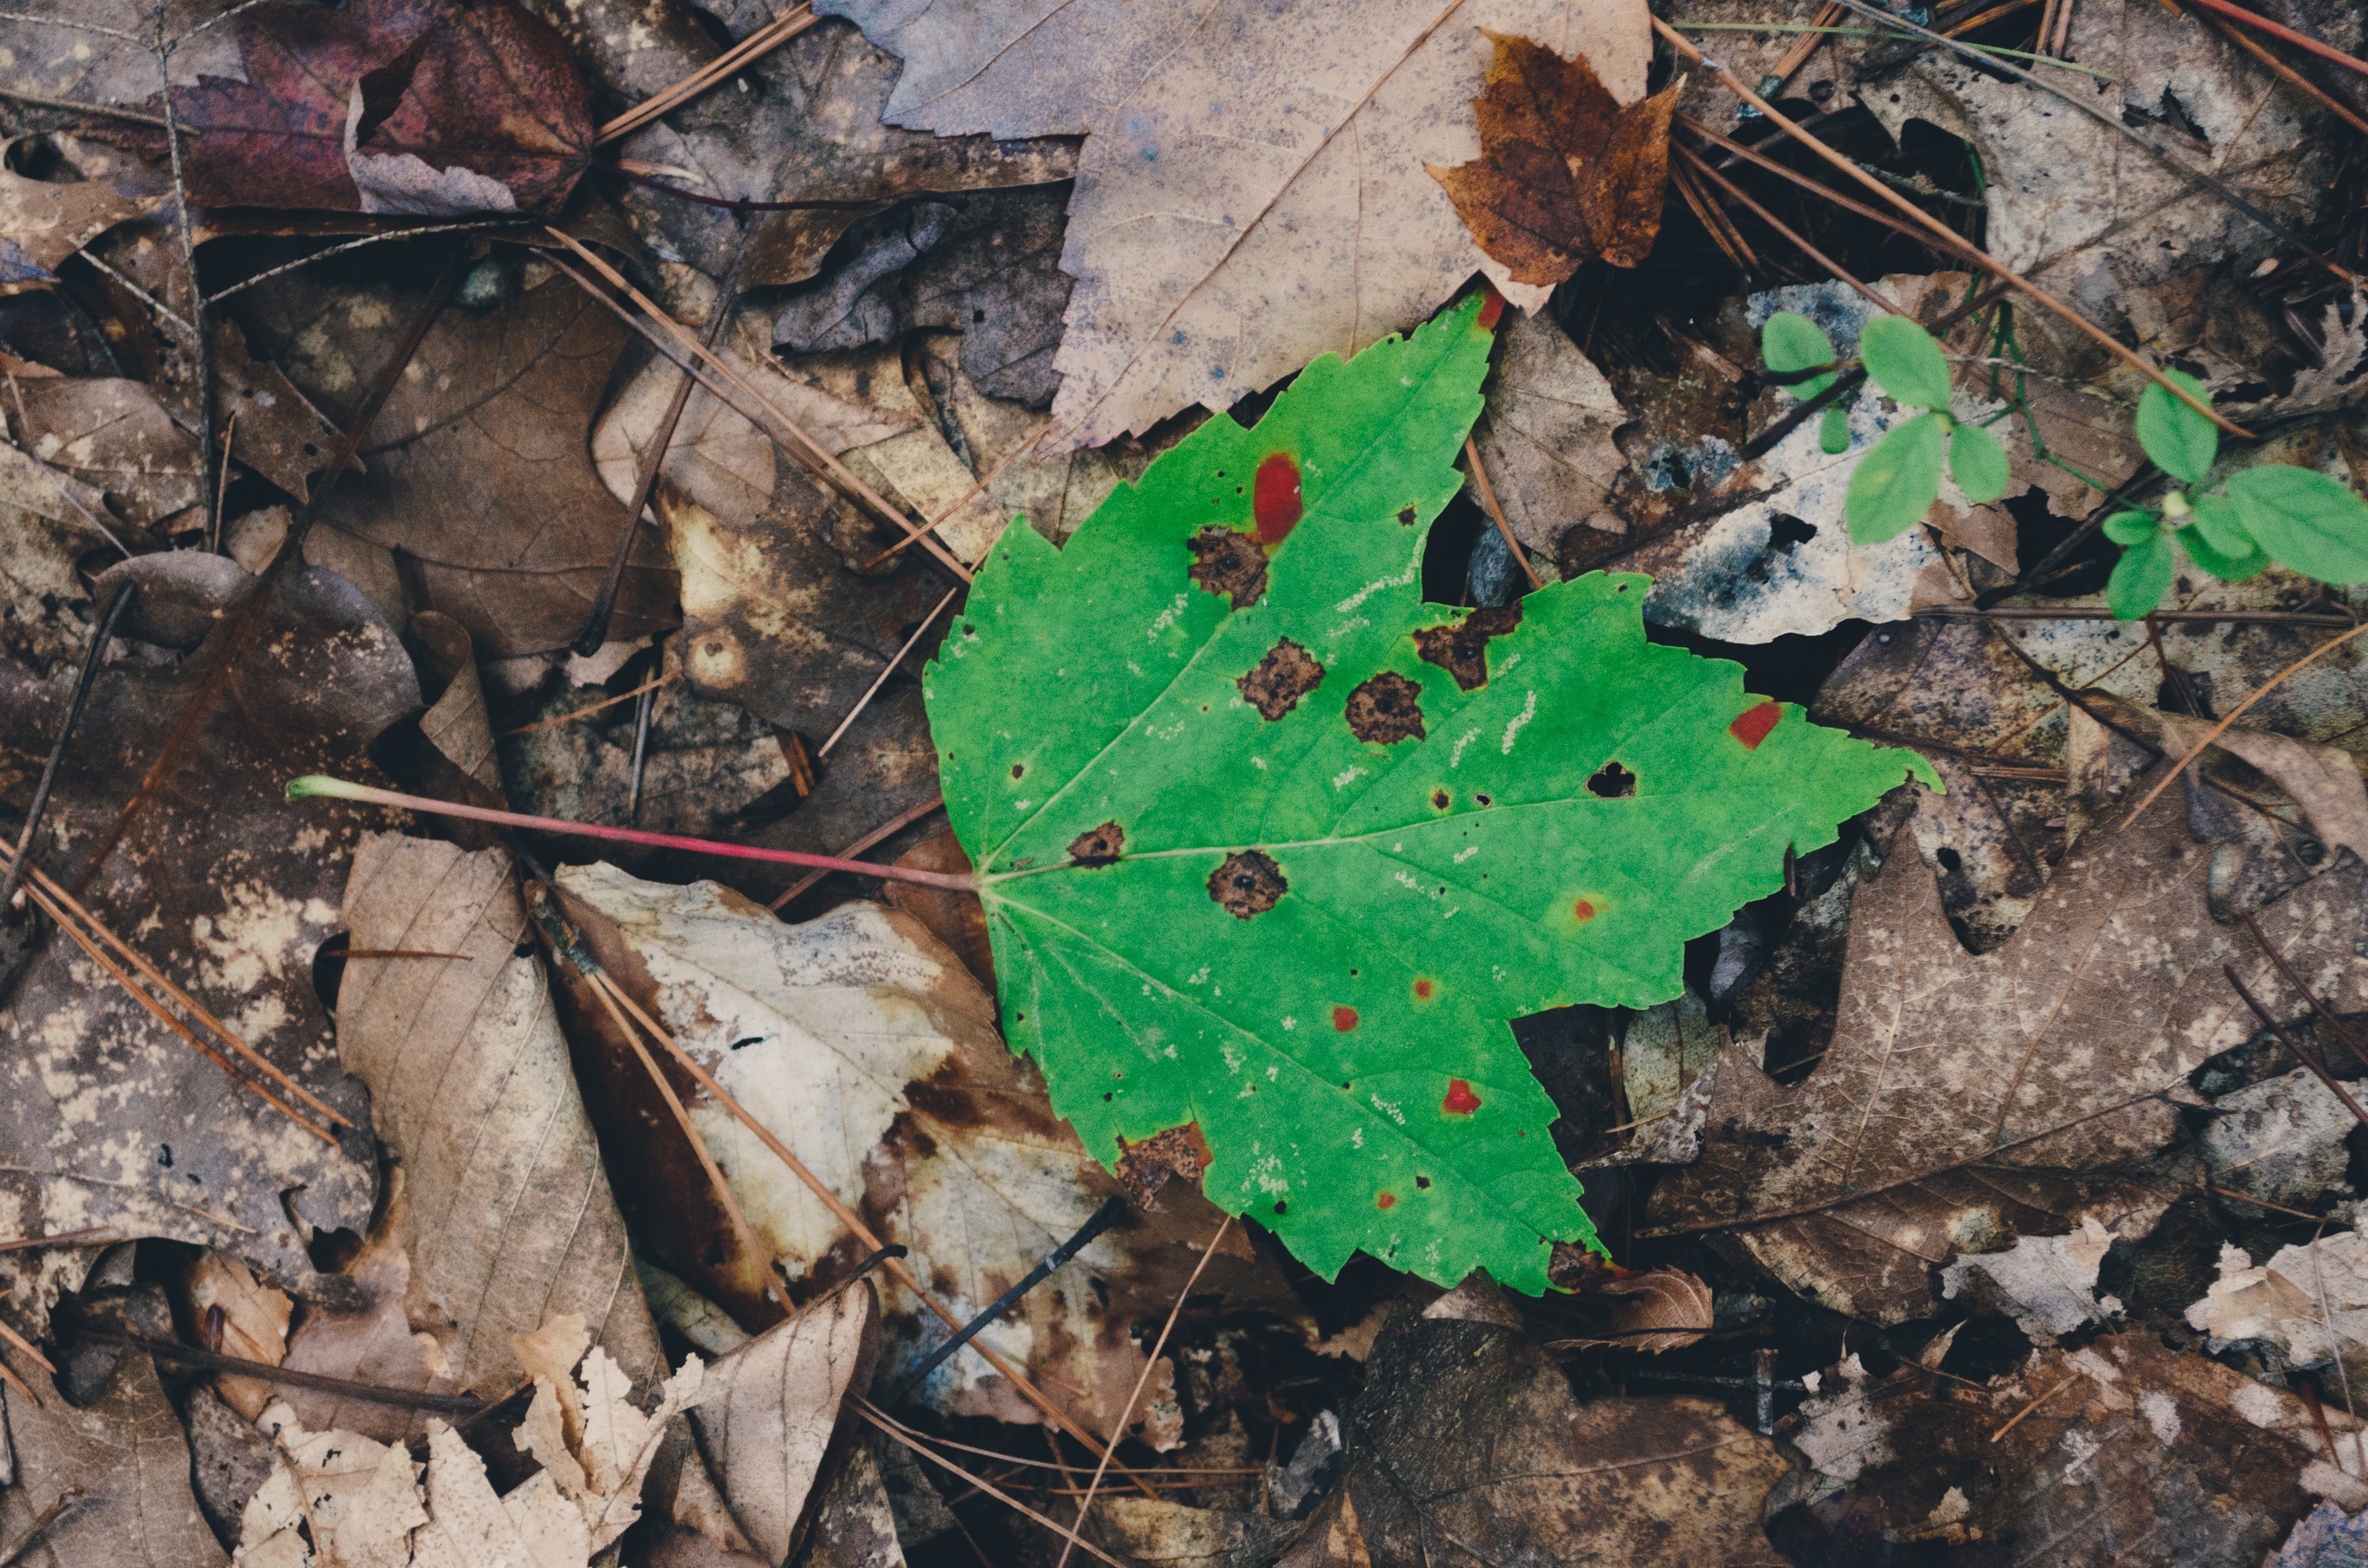
tree, nature, plant, leaf, flower, green, autumn, soil, flora, season, fauna, woodland, woody plant, land plant